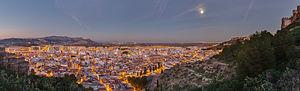
Sagonte, en français, Sagunt, en valencien, ou Sagunto, en castillan, connue historiquement sous le nom de Morvedre en valencien et Murviedro en espagnol, est une commune d'Espagne de la province de Valence dans la Communauté valencienne. Elle est située dans la comarque du Camp de Morvedre et dans la zone à prédominance linguistique valencienne. C'est un important centre historique de la péninsule ibérique et l'un des pôles industriels de la région.